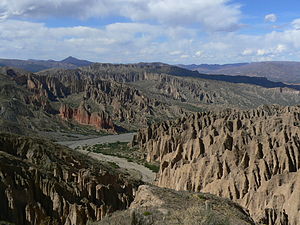
Potosí (departement) / Galleri
Potosí er et departement i Bolivia sydvestlige højland. Departementet dækker et areal på 118.218 km² og har en befolkning på 823.517 indbyggere. Det administrative centrum er byen Potosí.